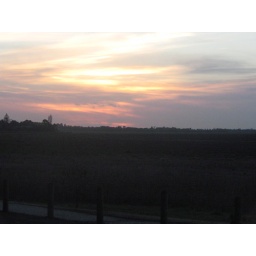
sun setting over dry lake bed